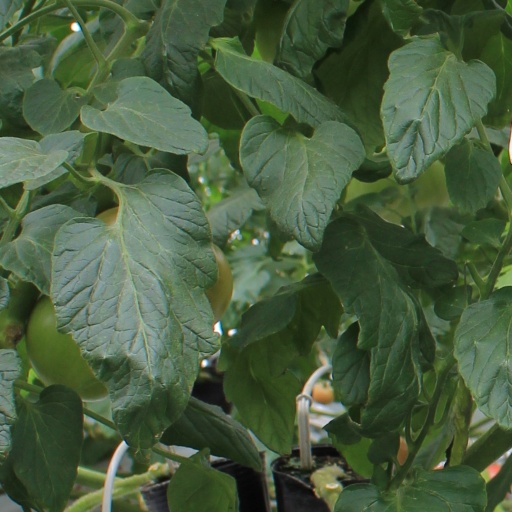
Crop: tomato